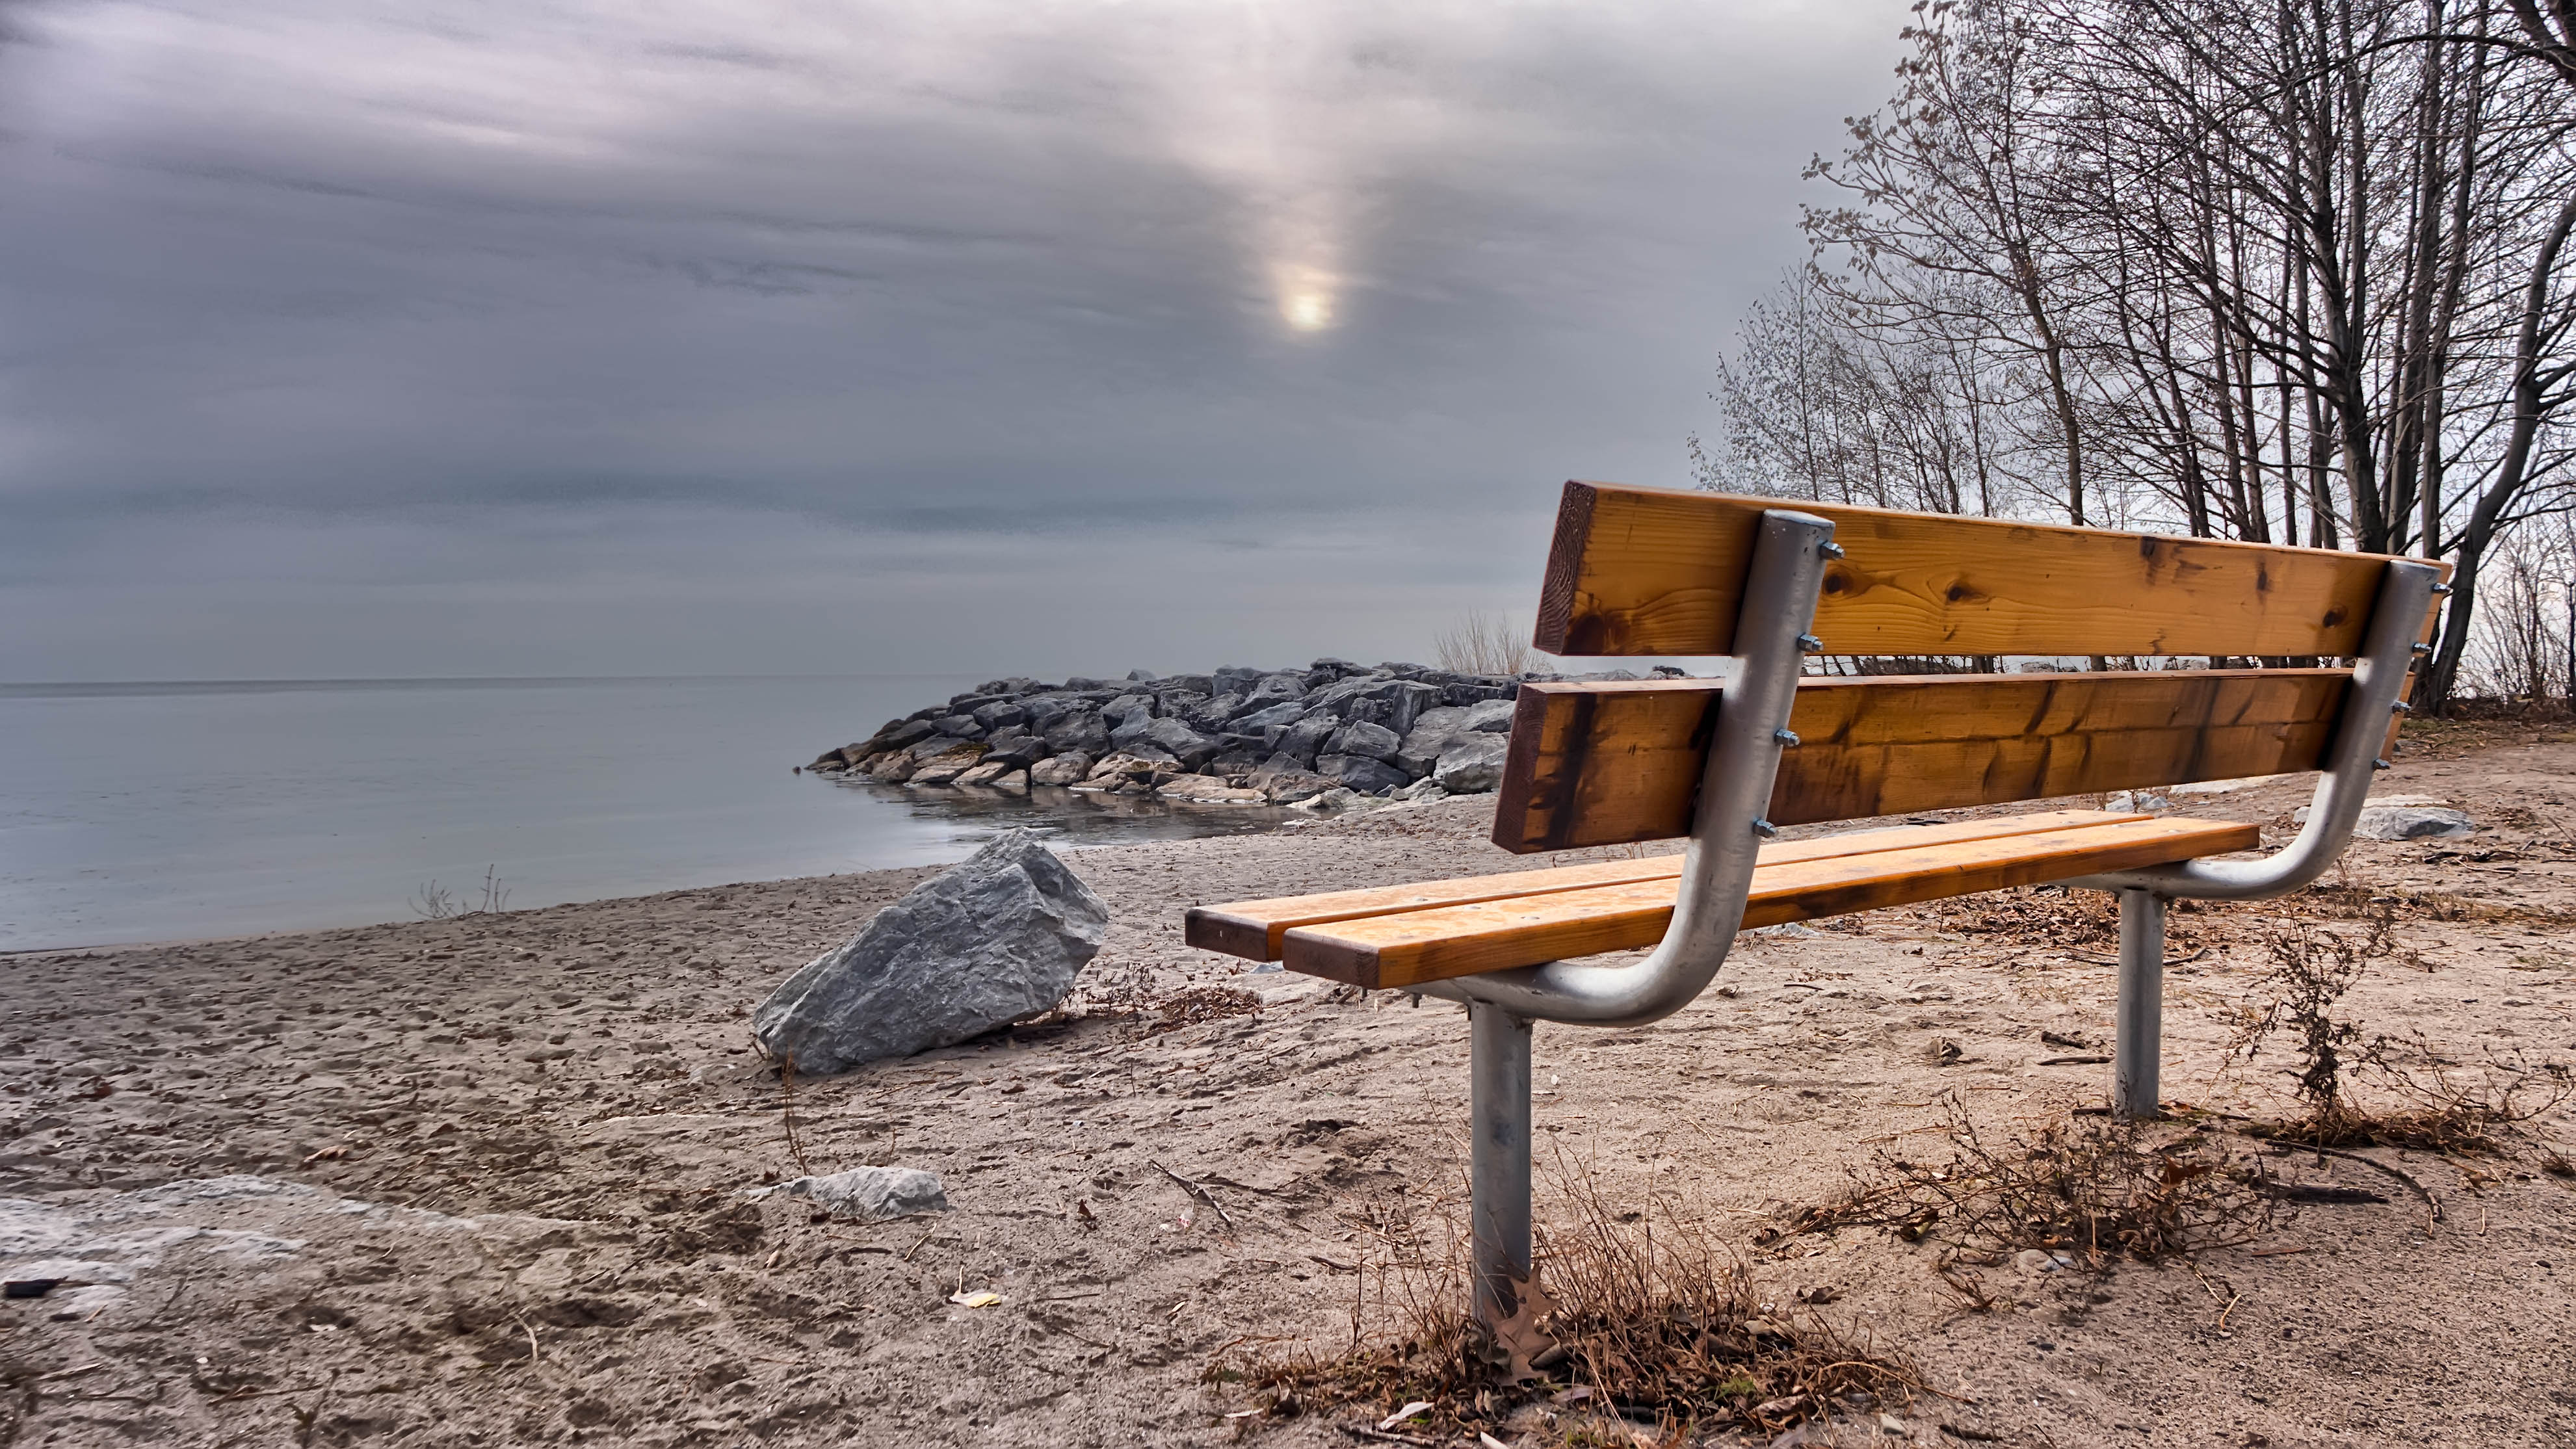
landscape, sea, water, wood, lake, park, hdr, canada, jack, mississauga, ontario, darling, sns, lumix, panasonic, dmc, lx7, panasoniclumixdmclx7